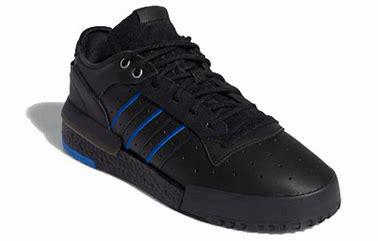
Brand: adidas
Model: Rivalry Rm Skate